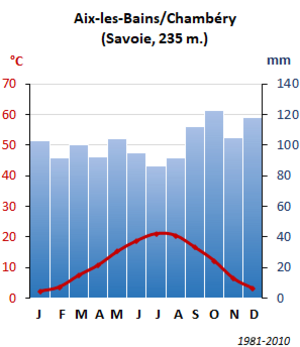
Diagramme ombrothermique d'Aix-les-Bains-Chambéry (Savoie, 235 m.), sur les moyennes mensuelles de 1981-2010.
Aix-les-Bains, nommée localement Aix, est une commune, station balnéaire et thermale française, située dans le département de la Savoie en région Auvergne-Rhône-Alpes.